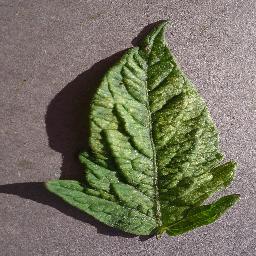
Label: Tomato___Spider_mites Two-spotted_spider_mite